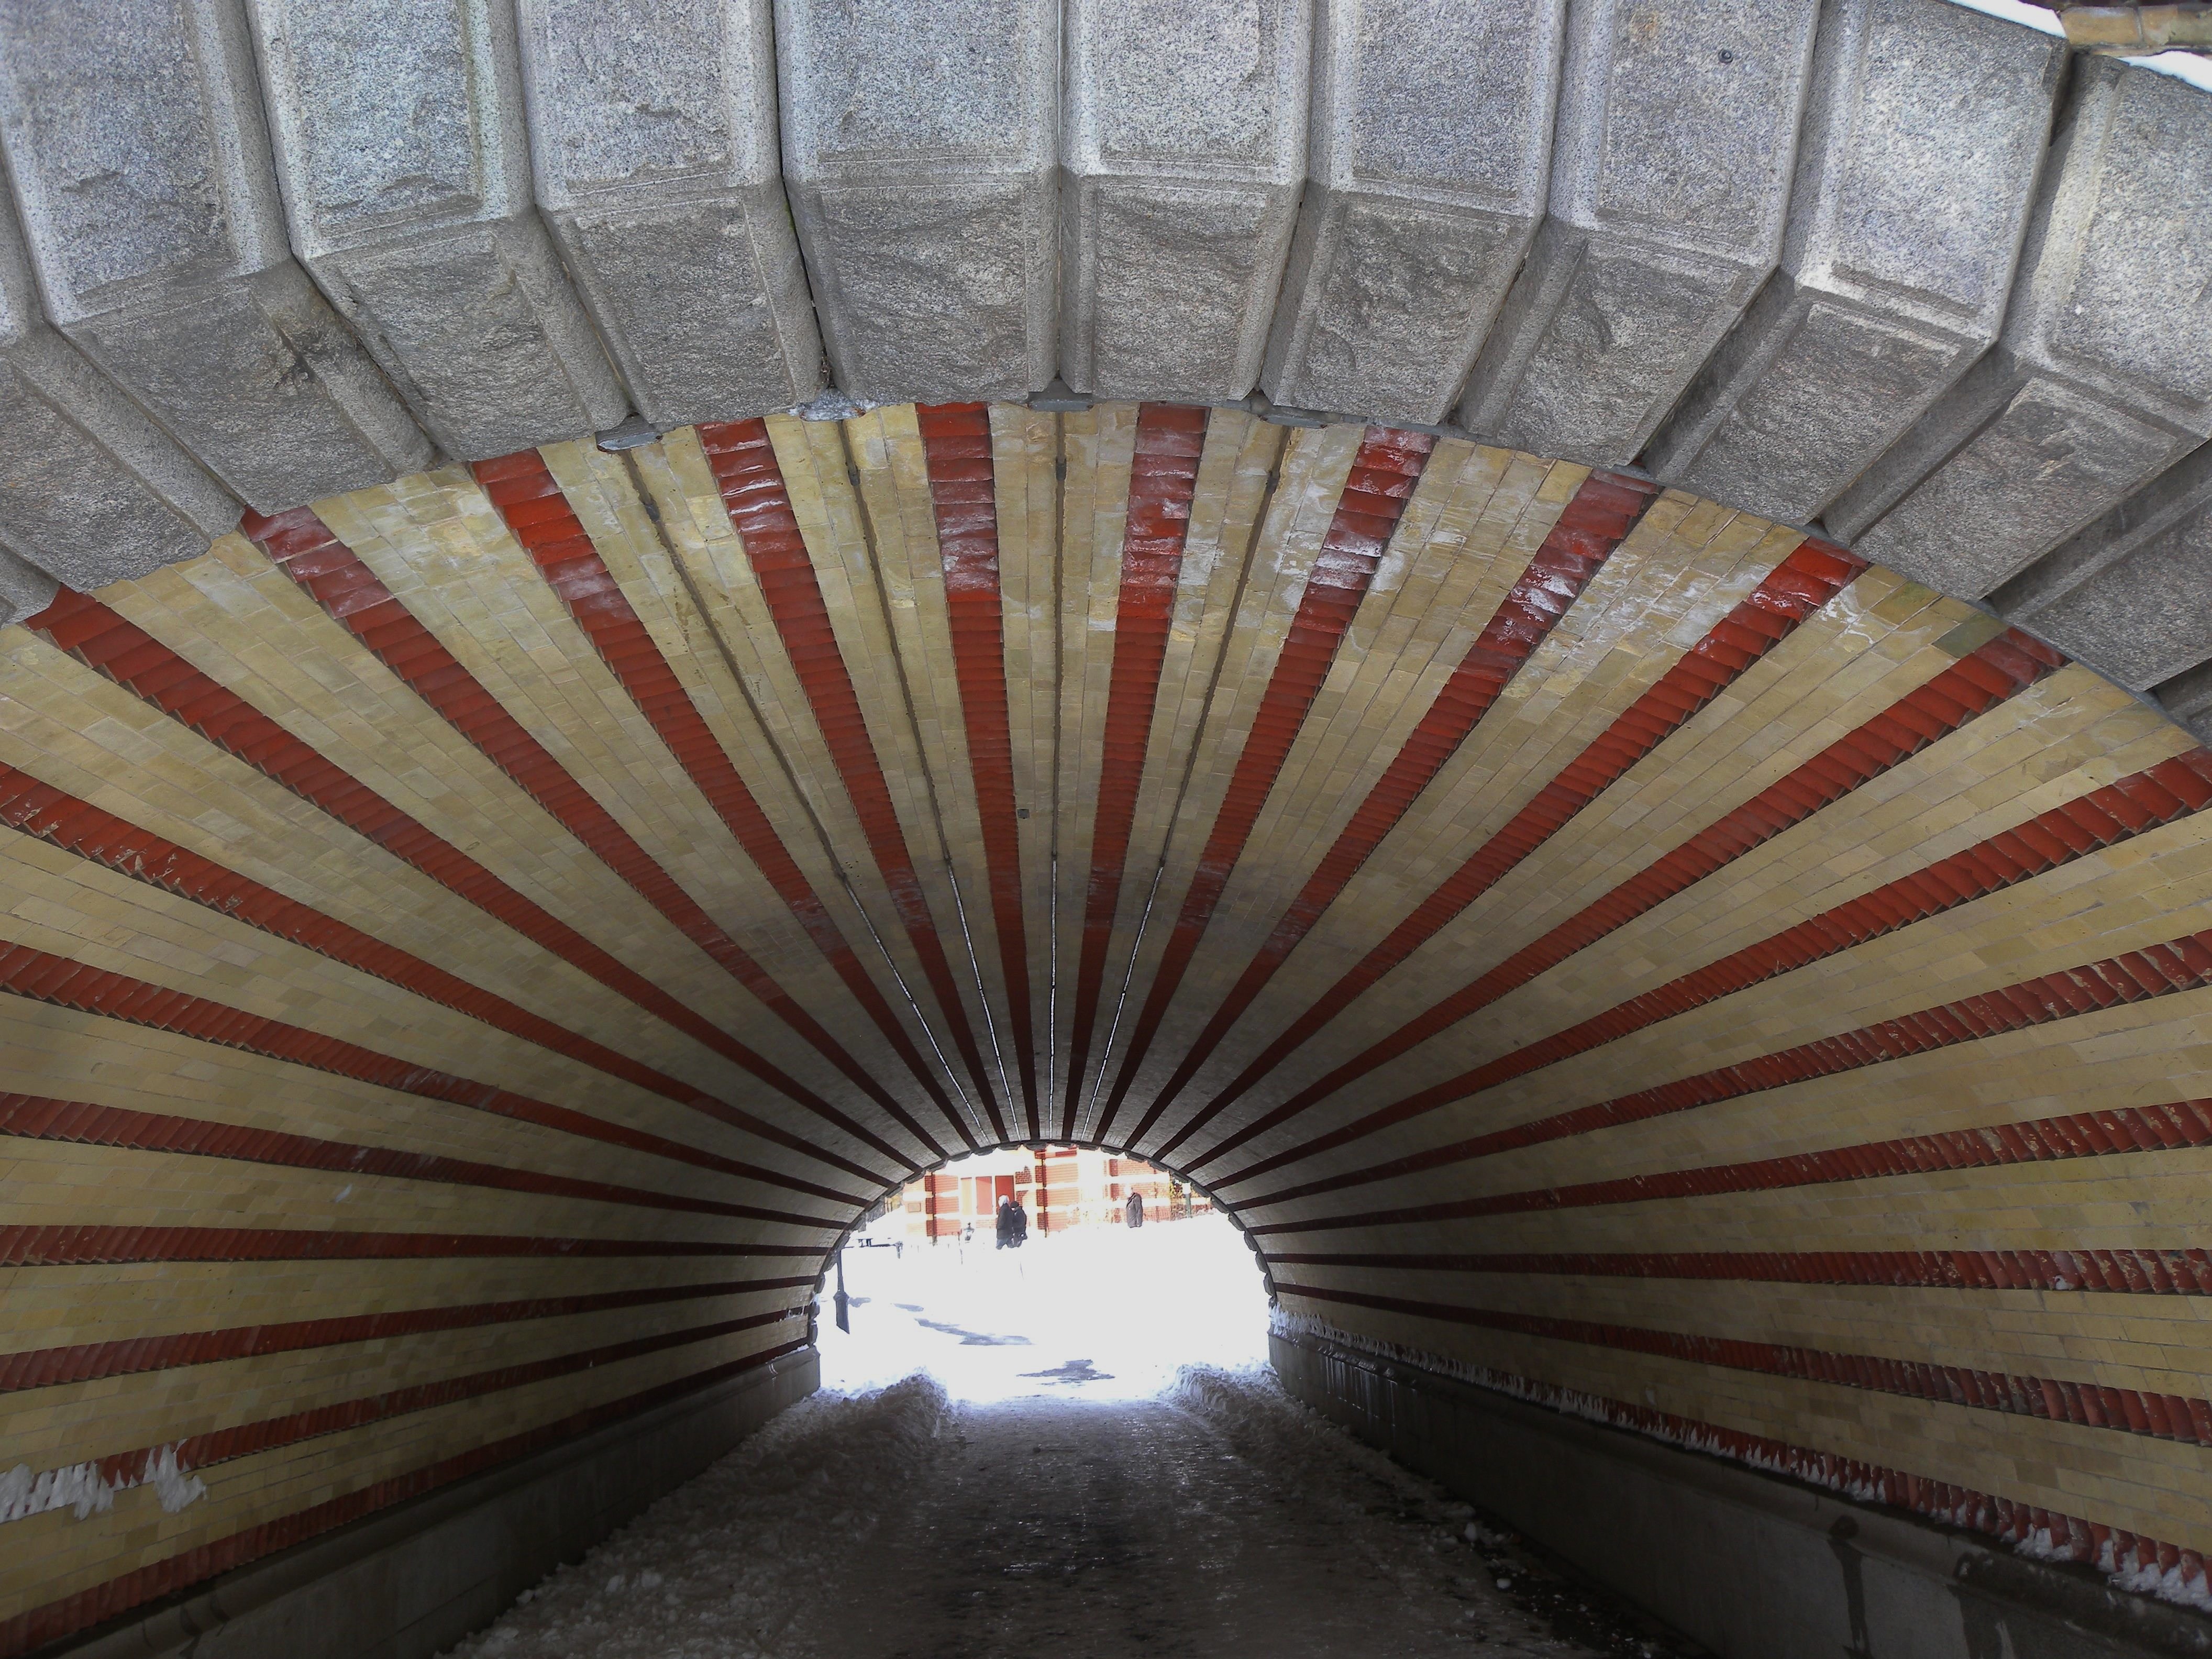
wing, architecture, structure, urban, stone, tunnel, new york city, walkway, arch, concrete, interior design, arched, outside, infrastructure, symmetry, large, cities